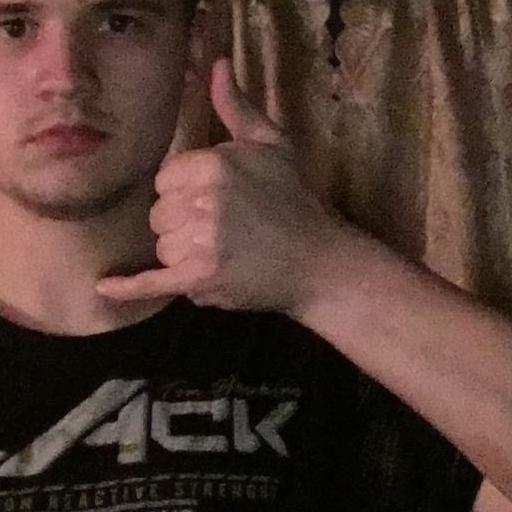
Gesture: call